Cézembre

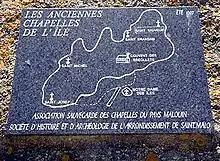
Plaque denoting historic chapels on Cézembre

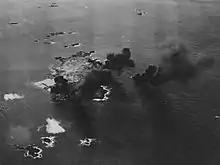
A USAAF aircraft flying over Cézembre shortly after an air attack in August or September 1944

During World War II, the Germans and Italians strengthened the island's fortifications as part of the Atlantic Wall. The Italian contingent was made up of two officers and just over one hundred sailors, included in the "1st Atlantic Naval Infantry Division" of the Italian Social Republic. During the Battle of Saint-Malo in August and September 1944 the German-Italian garrison was heavily bombarded by land artillery, naval artillery, and air strikes, with 19,729 aircraft bombs, including phosphorus and napalm, and about 20,000 artillery shells hitting the island. Guns on the island contributed to the defense of St. Malo. The island's three-hundred-man garrison eventually surrendered to elements of the U.S. 83rd Infantry Division on 2 September 1944.